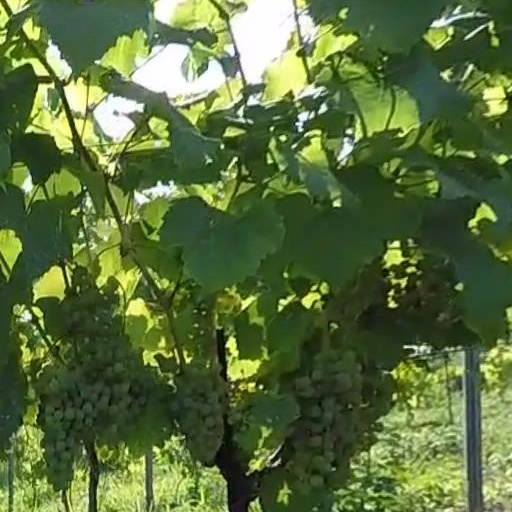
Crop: grape